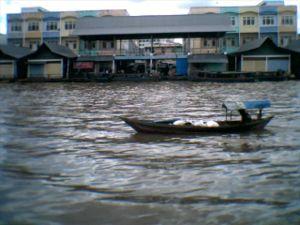
Les villes d'Indonésie ont en général le statut de kecamatan, une subdivision du kabupaten. Le kabupaten est lui-même une subdivision de la province.